Dennis Crosby

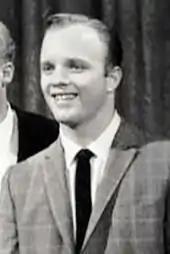
Crosby in 1961

Dennis Michael Crosby (July 13, 1934 – May 4, 1991) was an American singer and occasional actor, the son of singer and actor Bing Crosby and his first wife Dixie Lee, and twin brother of Phillip Crosby. He was the father of "" actress Denise Crosby, who was named after him.